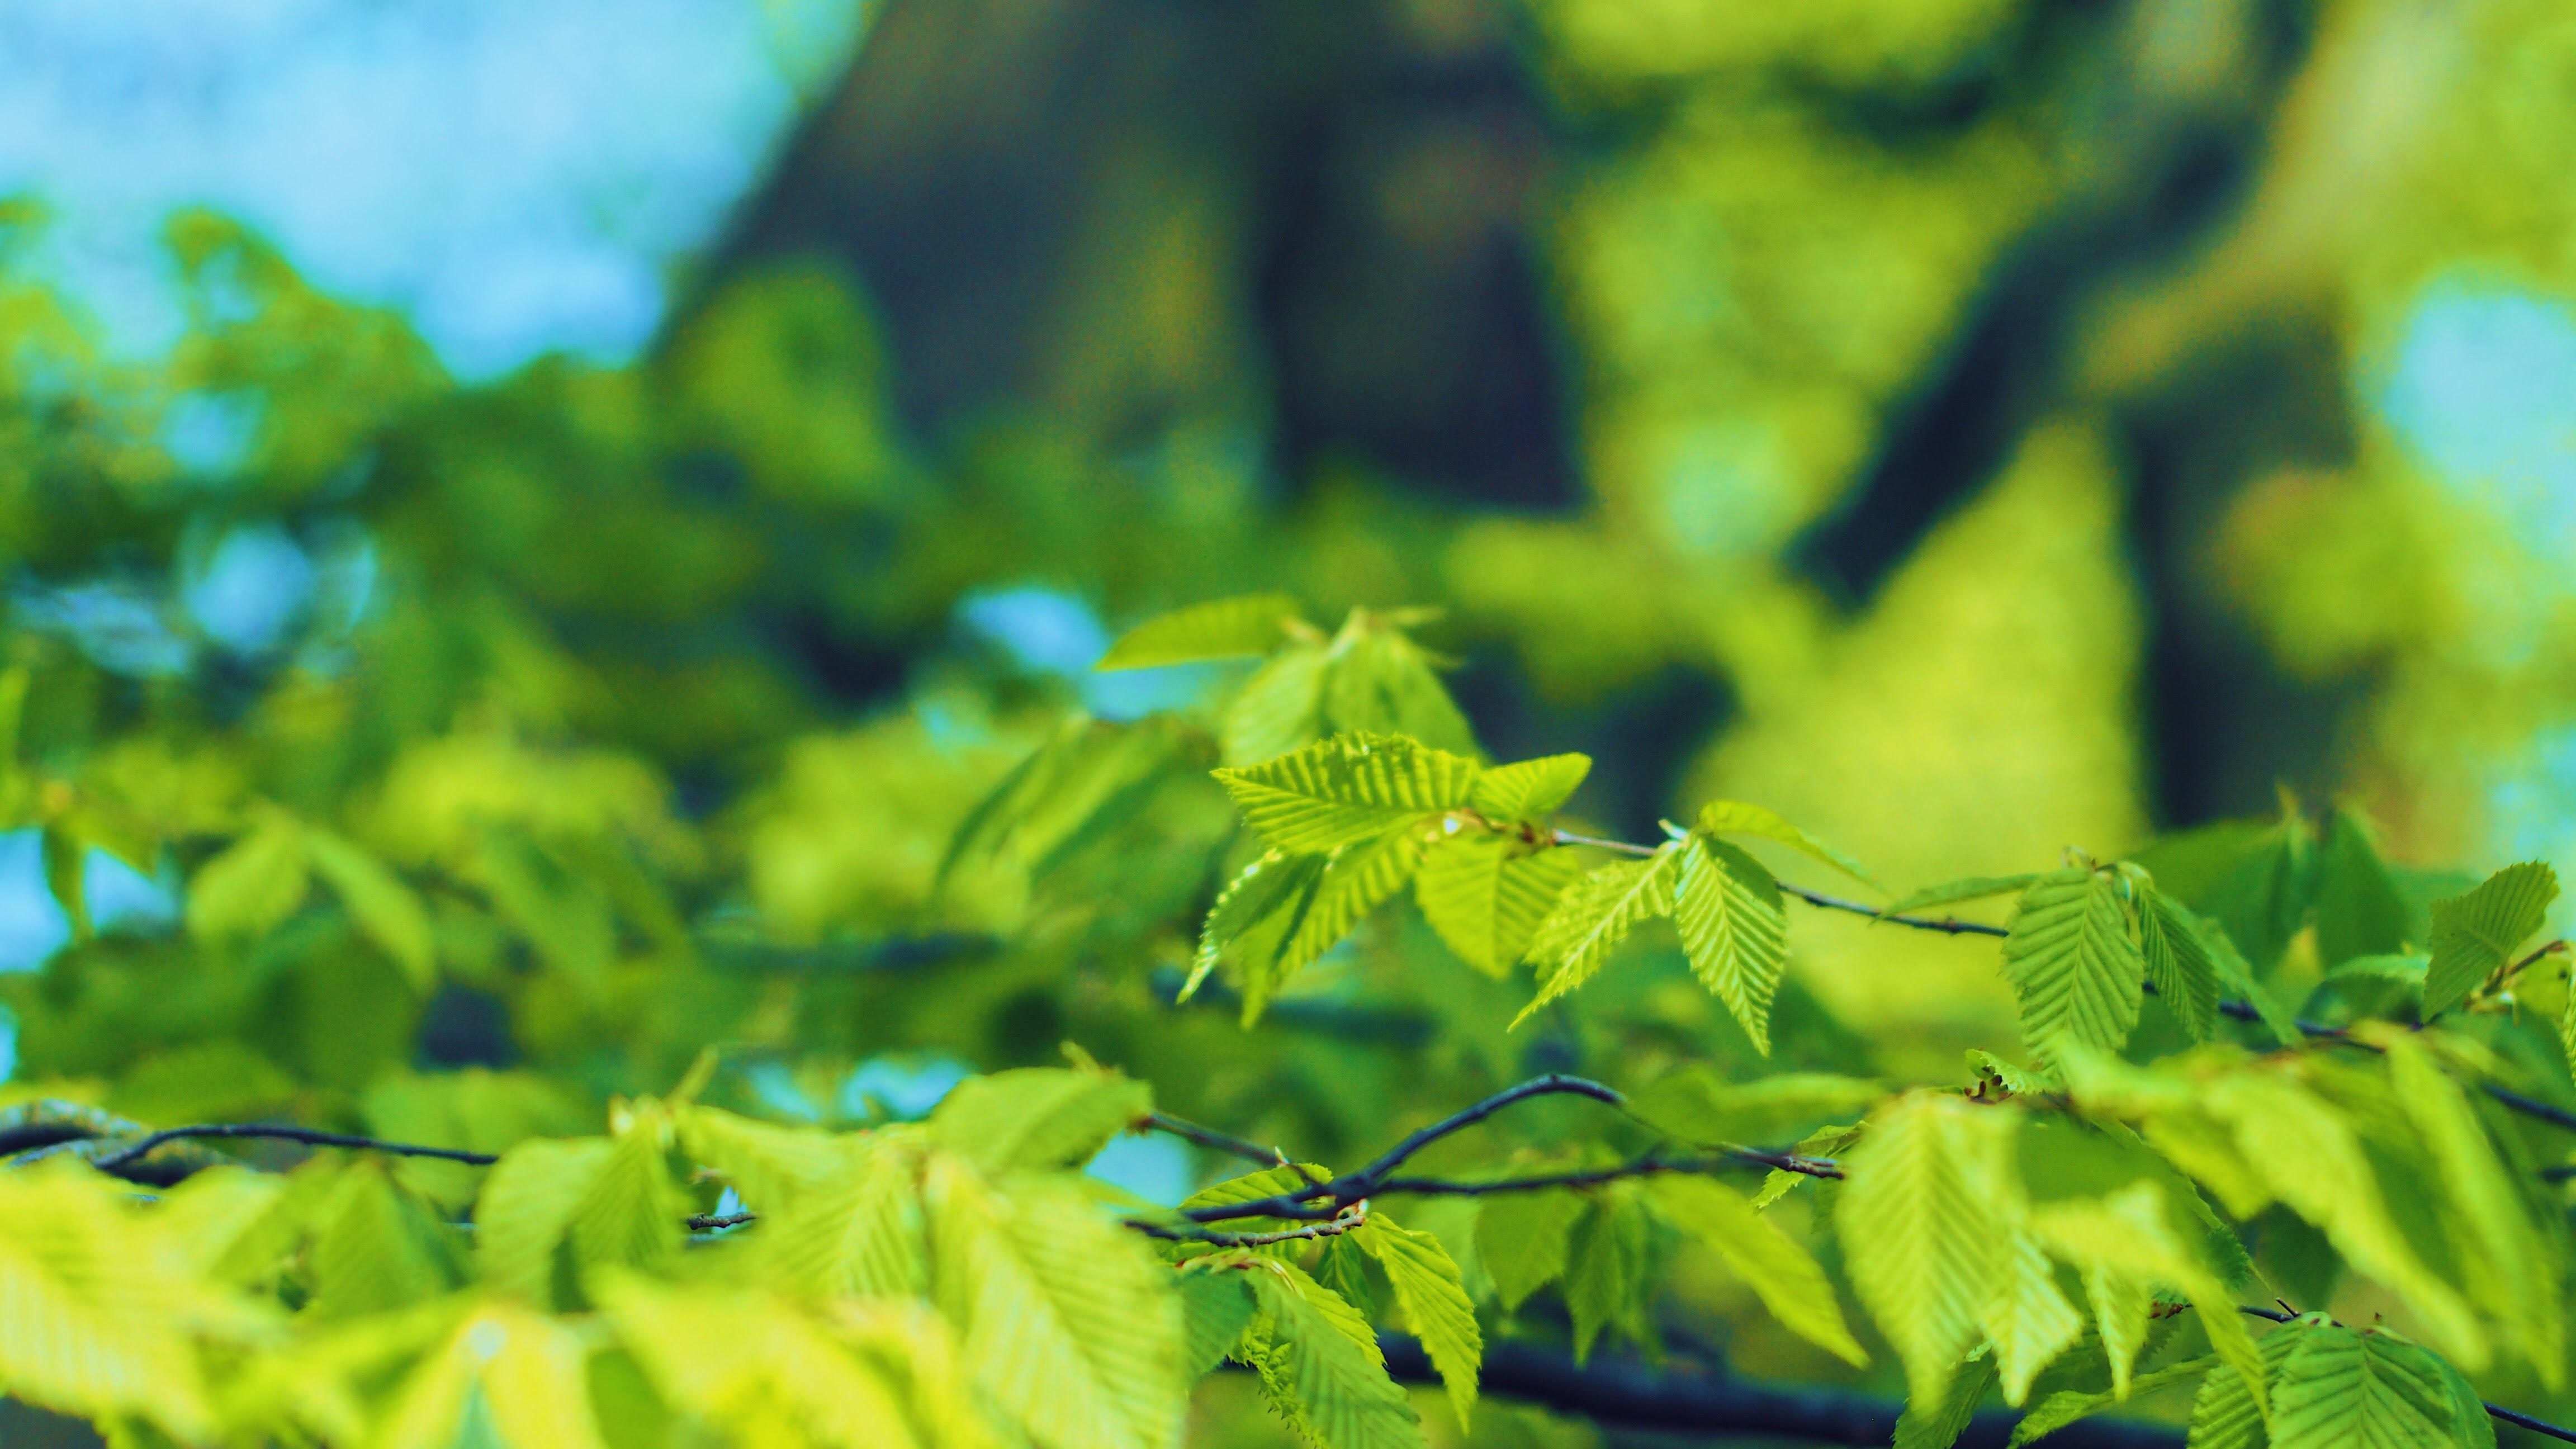
green, leaf, nature, vegetation, plant, flower, tree, branch, flowering plant, adaptation, twig, sunlight, forest, plant stem